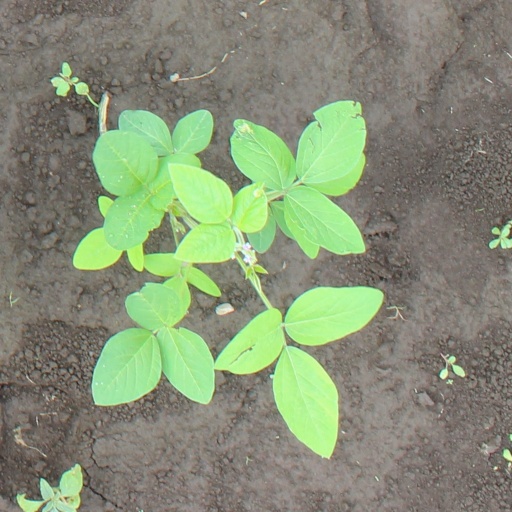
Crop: soybean